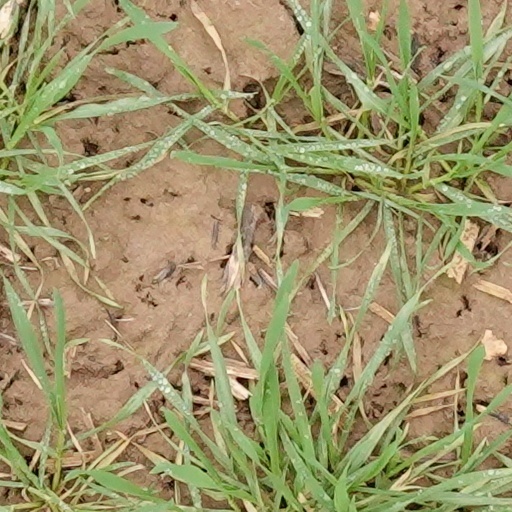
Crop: wheat